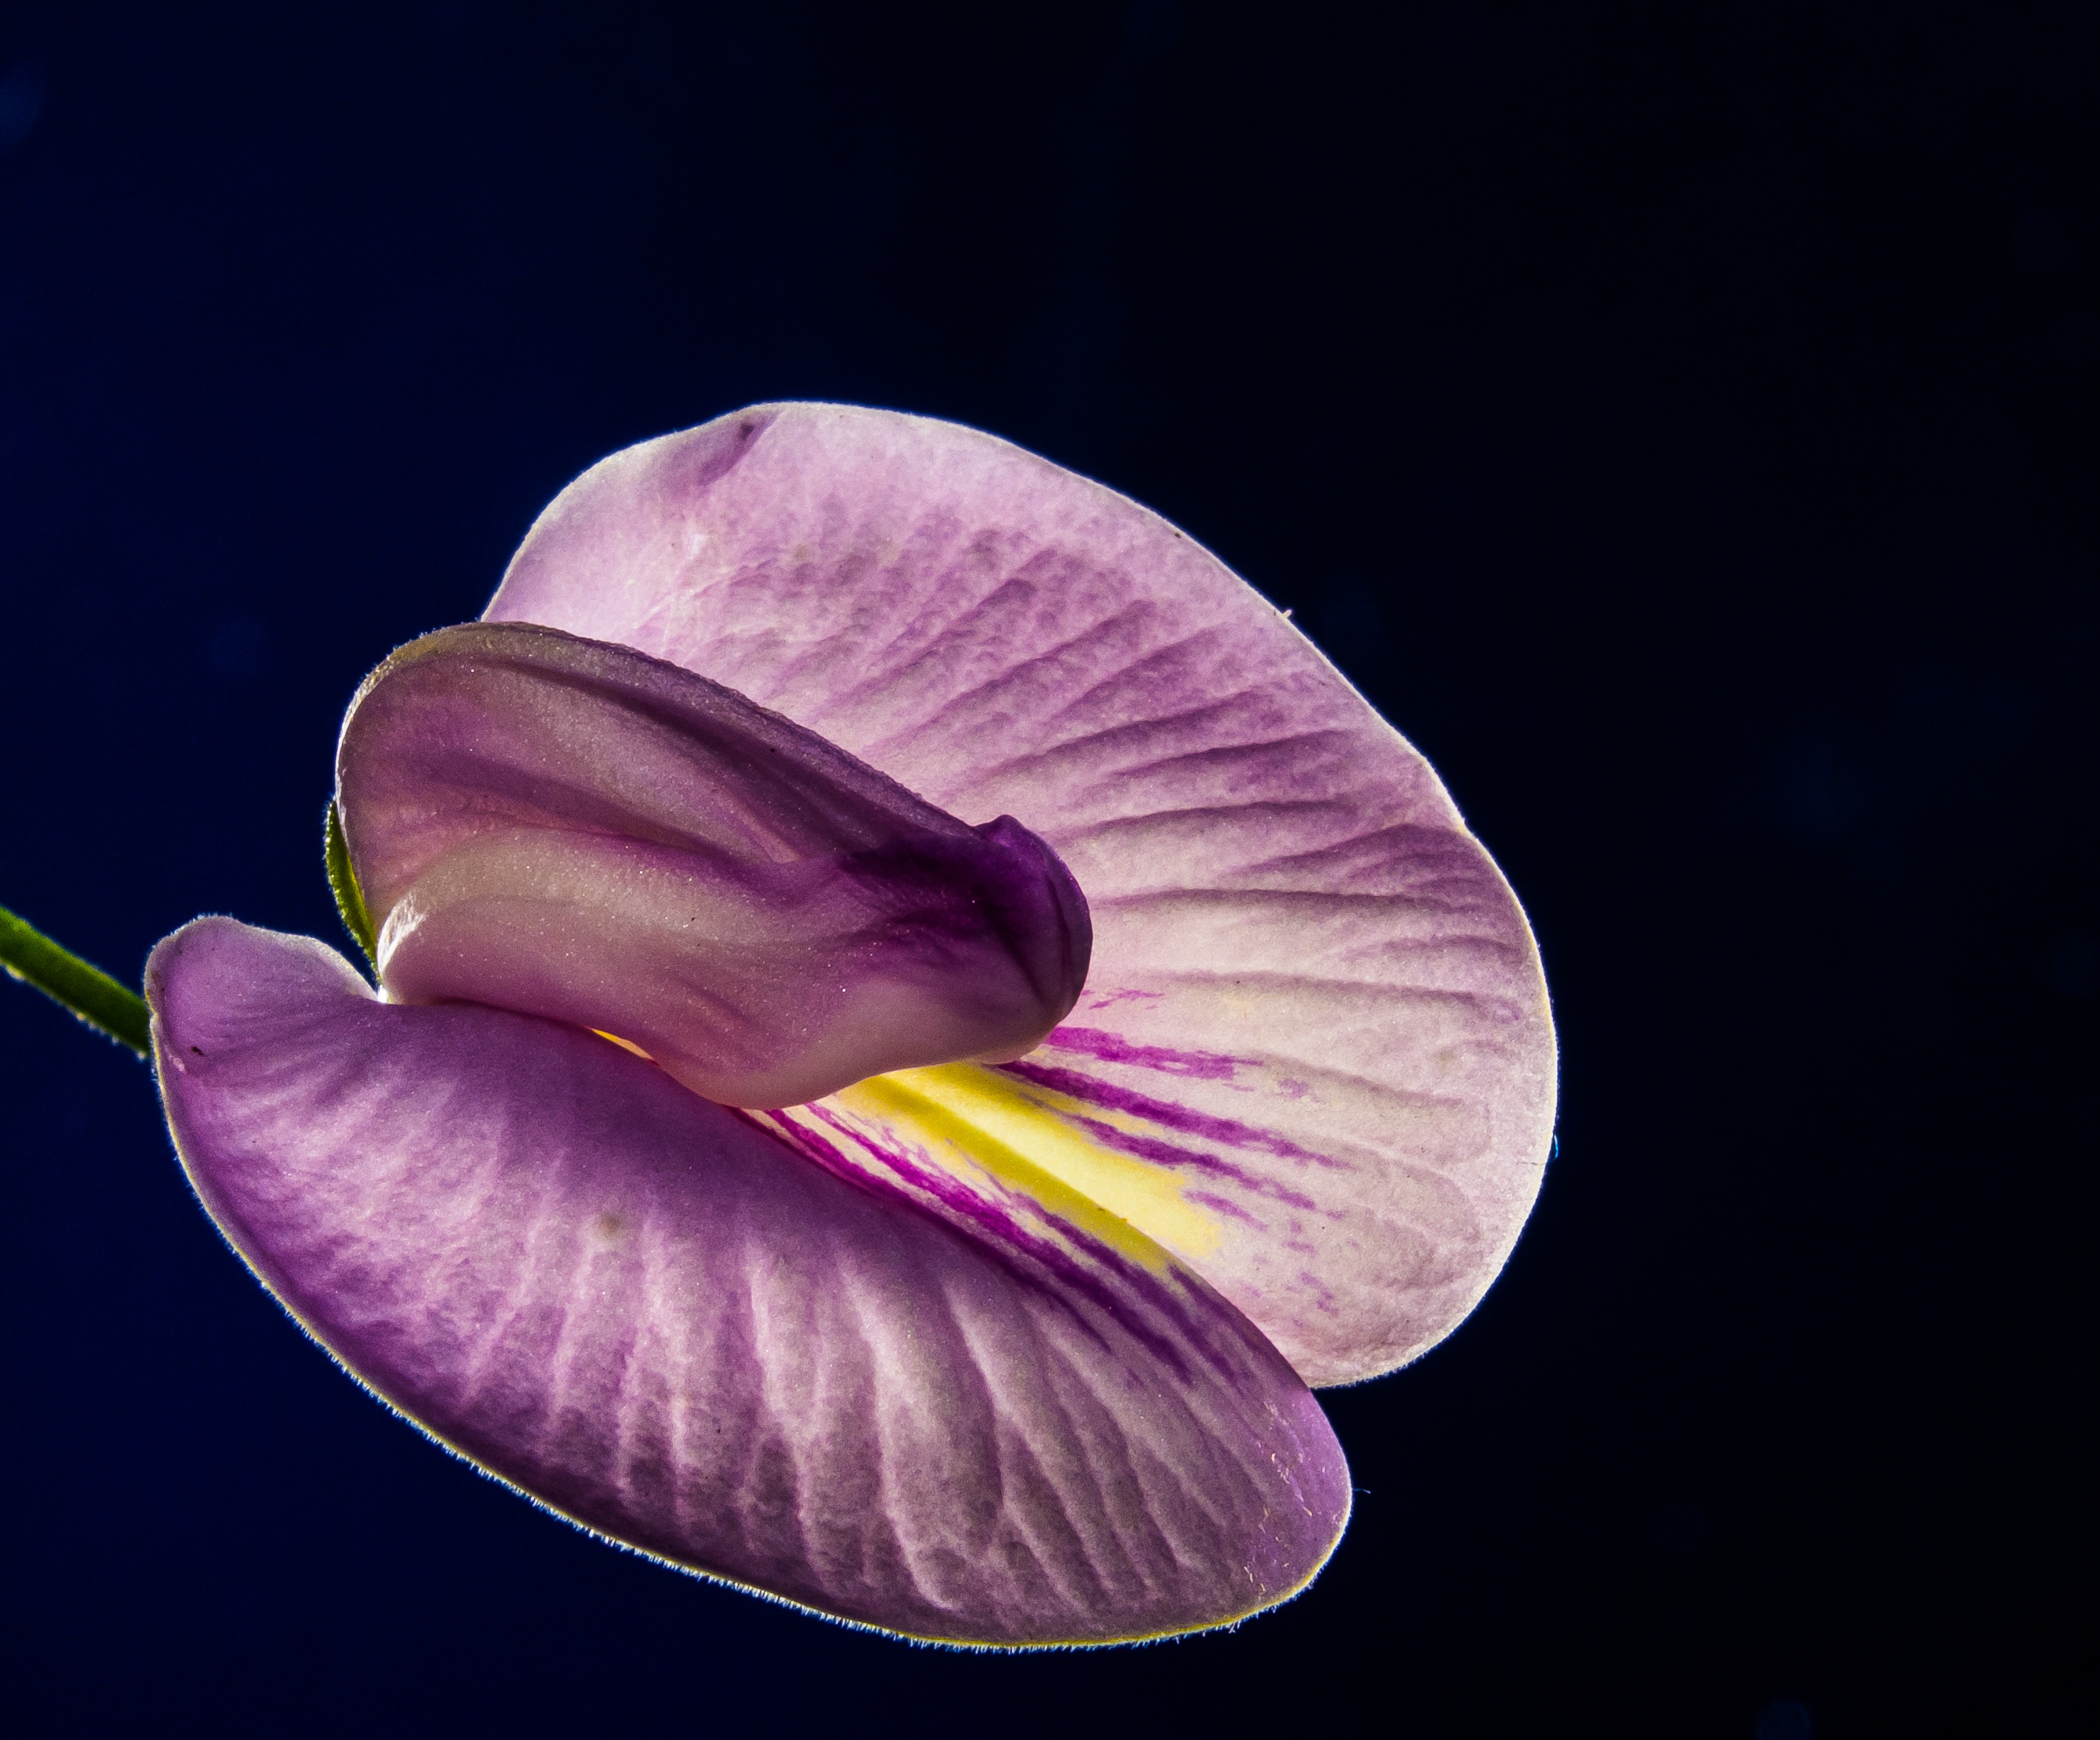
plant, photography, leaf, flower, purple, petal, color, close, flora, close up, human body, iris, eye, violet, organ, macro photography, flowering plant, small flower, plant stem, land plant